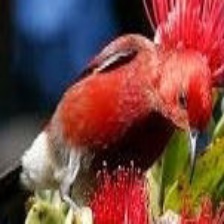
Species: APAPANE
Scientific name: HIMATIONE SANGUINEA